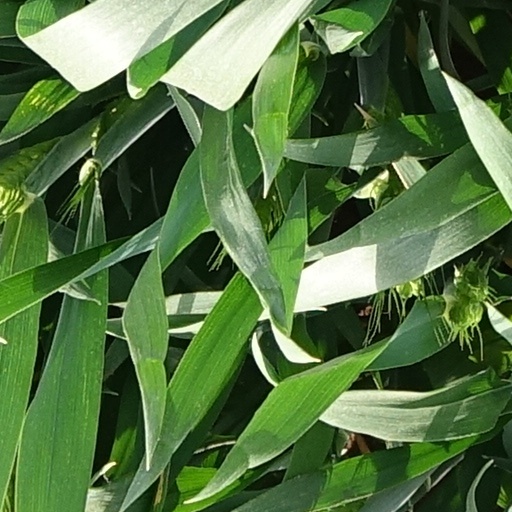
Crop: wheat